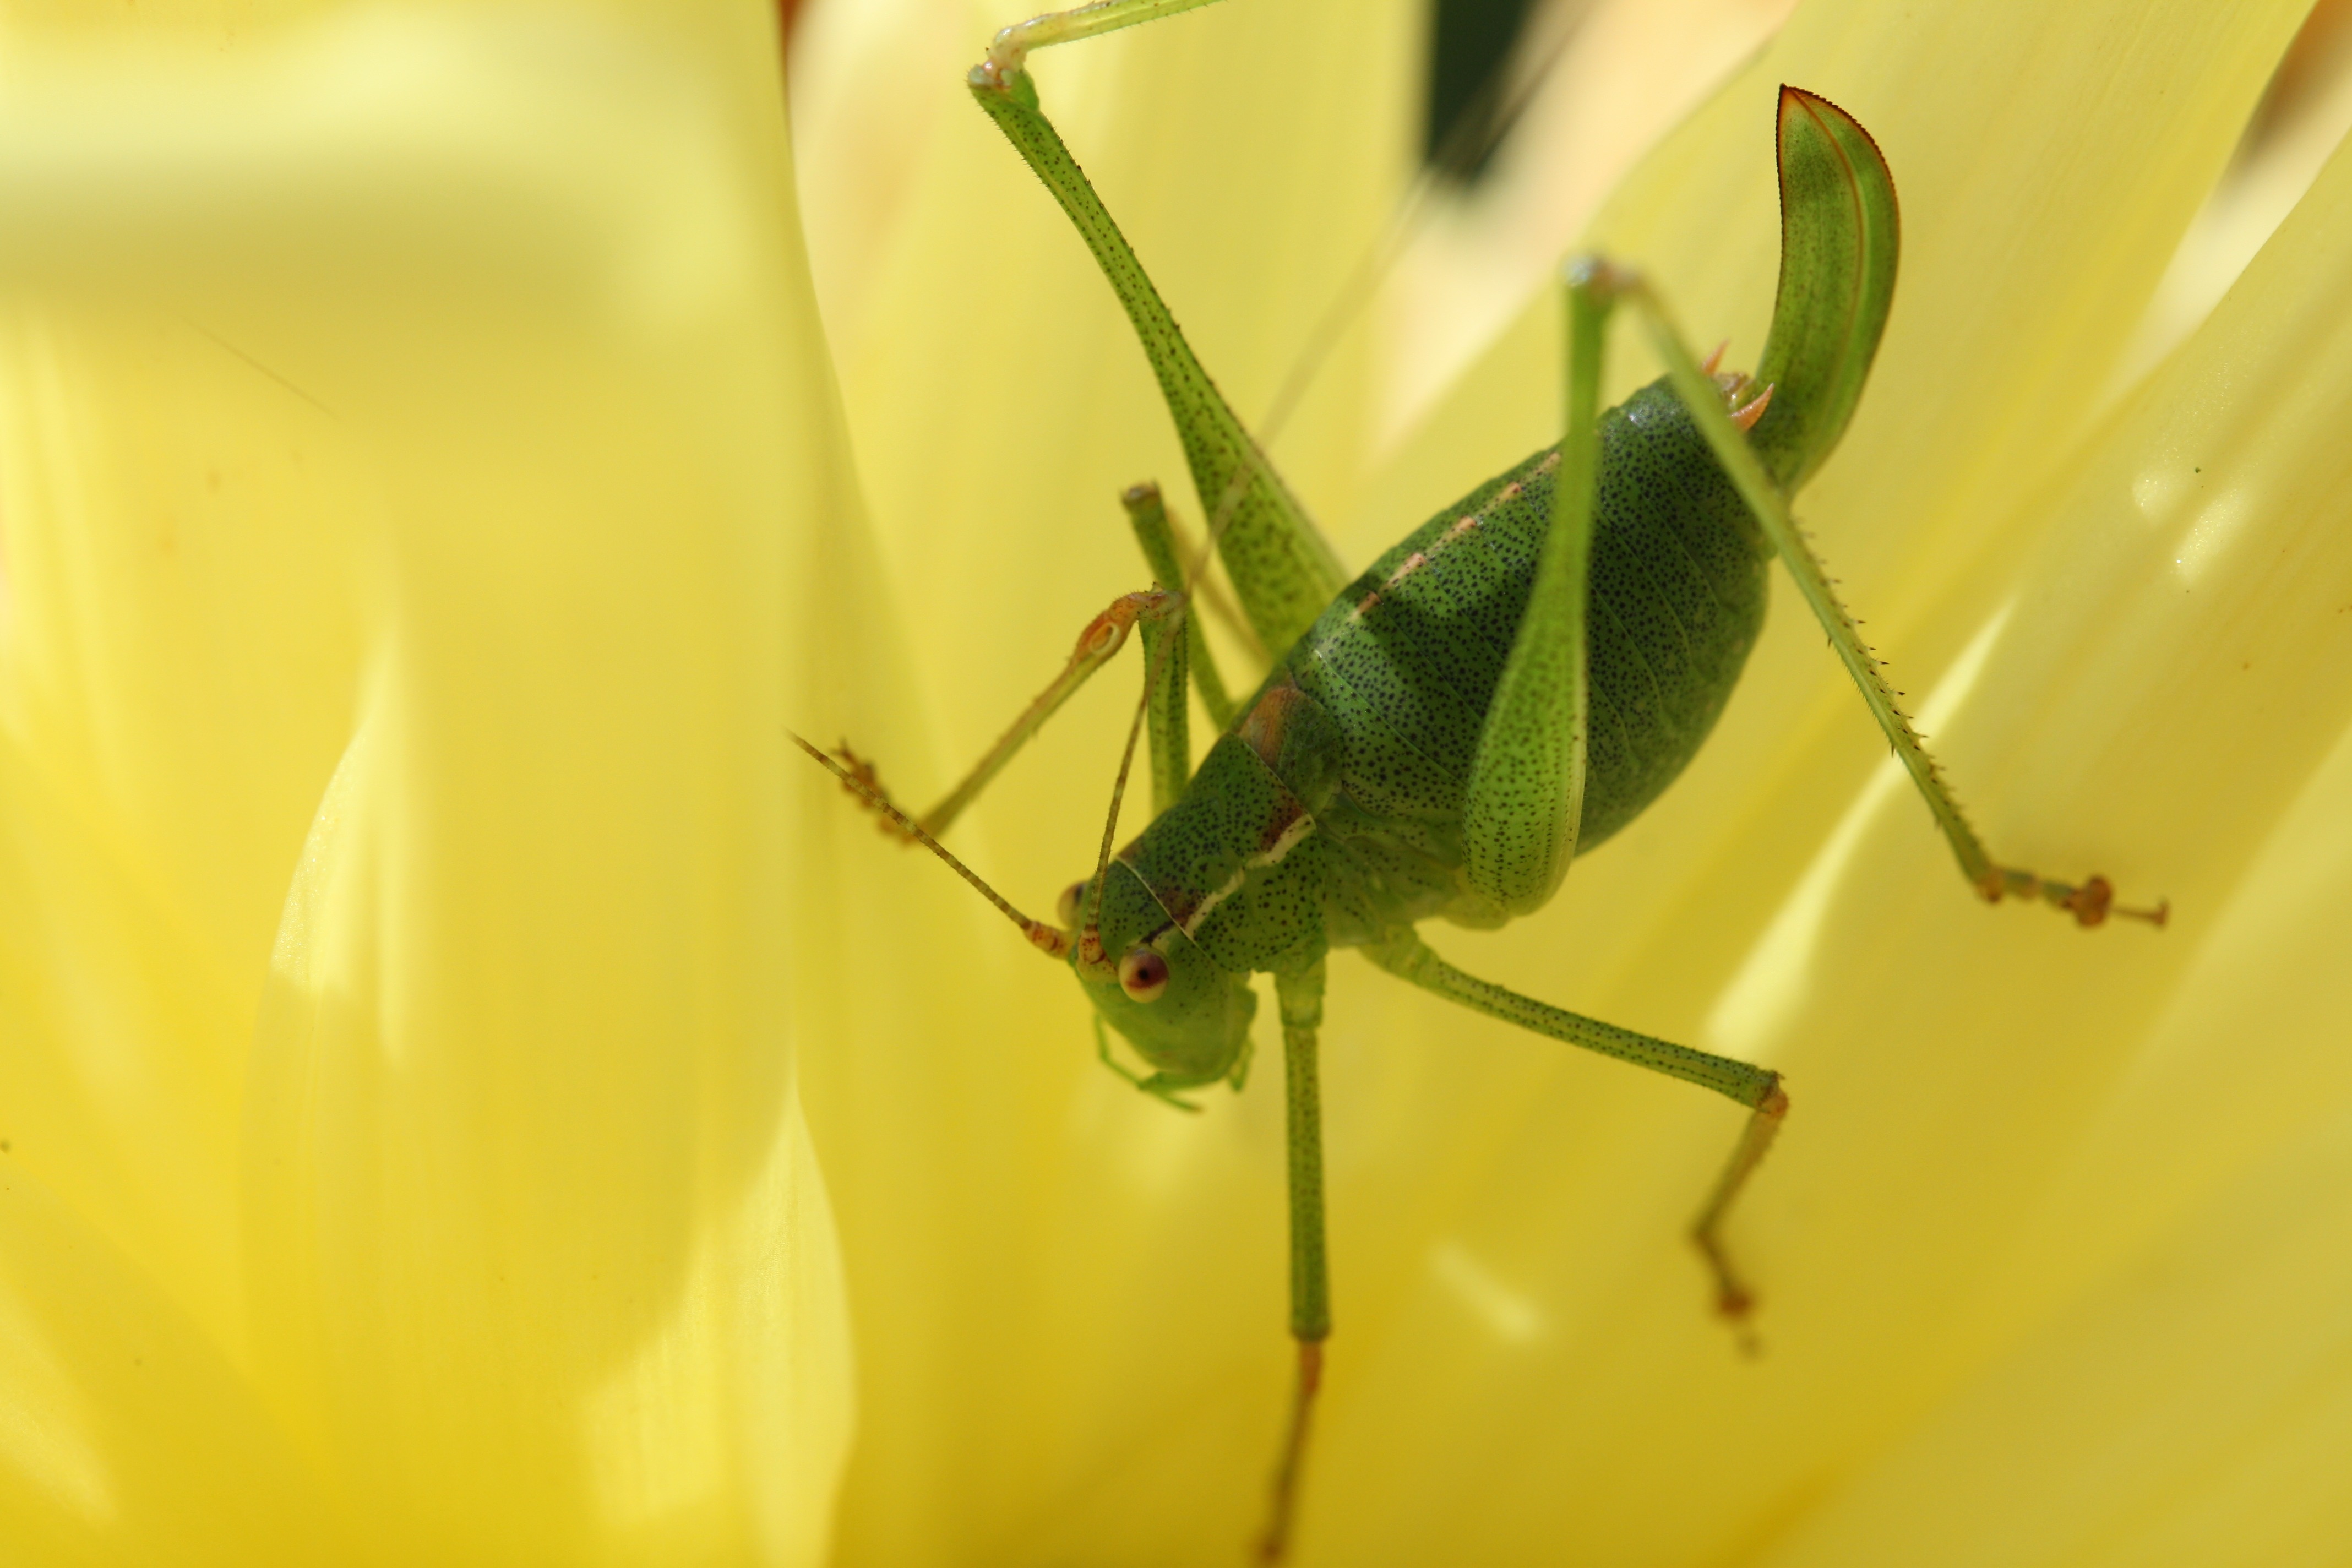
nature, photography, flower, green, insect, macro, yellow, fauna, invertebrate, close up, grasshopper, viridissima, scare, macro photography, arthropod, plant stem, cricket like insect